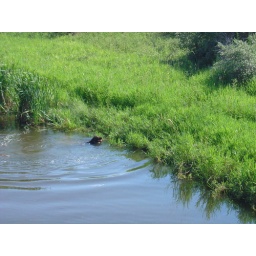
A dog in the creek. There's a ball in his mouth.